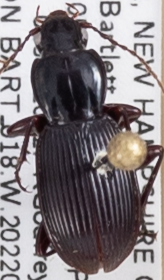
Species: Pterostichus tristis
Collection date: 2022-06-08
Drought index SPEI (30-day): -0.594
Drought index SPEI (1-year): -0.38
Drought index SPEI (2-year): -1.16